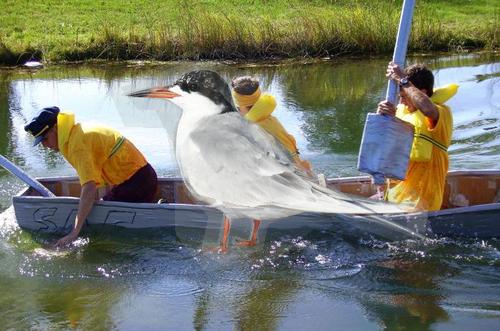
Bird species: Forsters_Tern
Bird type: waterbird
Background: water